BPIFA2

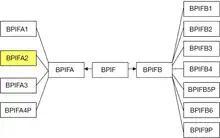
BPIFA2 is a member of the BPI-fold gene family and the BPI/LBP/PLUNC protein superfamily

Genes for the BPI/LBP/PLUNC superfamily are found in all vertebrate species, including distant homologs in non-vertebrate species such as insects, mollusks, and roundworms. Within that broad grouping is the BPIF gene family whose members encode the BPI fold structural motif and are found clustered on a single chromosome, e.g., Chromosome 20 in humans, Chromosome 2 in mouse, Chromosome 3 in rat, Chromosome 17 in pig, Chromosome 13 in cow. The BPIF gene family is split into two groupings, BPIFA and BPIFB. In humans, BIPFA consists of 3 protein encoding genes "BPIFA1", "BPIFA2", "BPIFA3", and 1 pseudogene "BPIFA4P"; while BPIFB consists of 5 protein encoding genes "BPIFB1", "BPIFB2", "BPIFB3", "BPIFB4", "BPIFB6" and 2 pseudogenes "BPIFB5P", "BPIFB9P". What appears as pseudogenes in humans may appear as fully functional genes in other species.